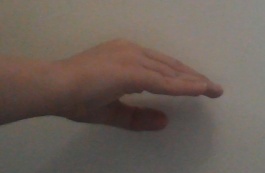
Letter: jeem